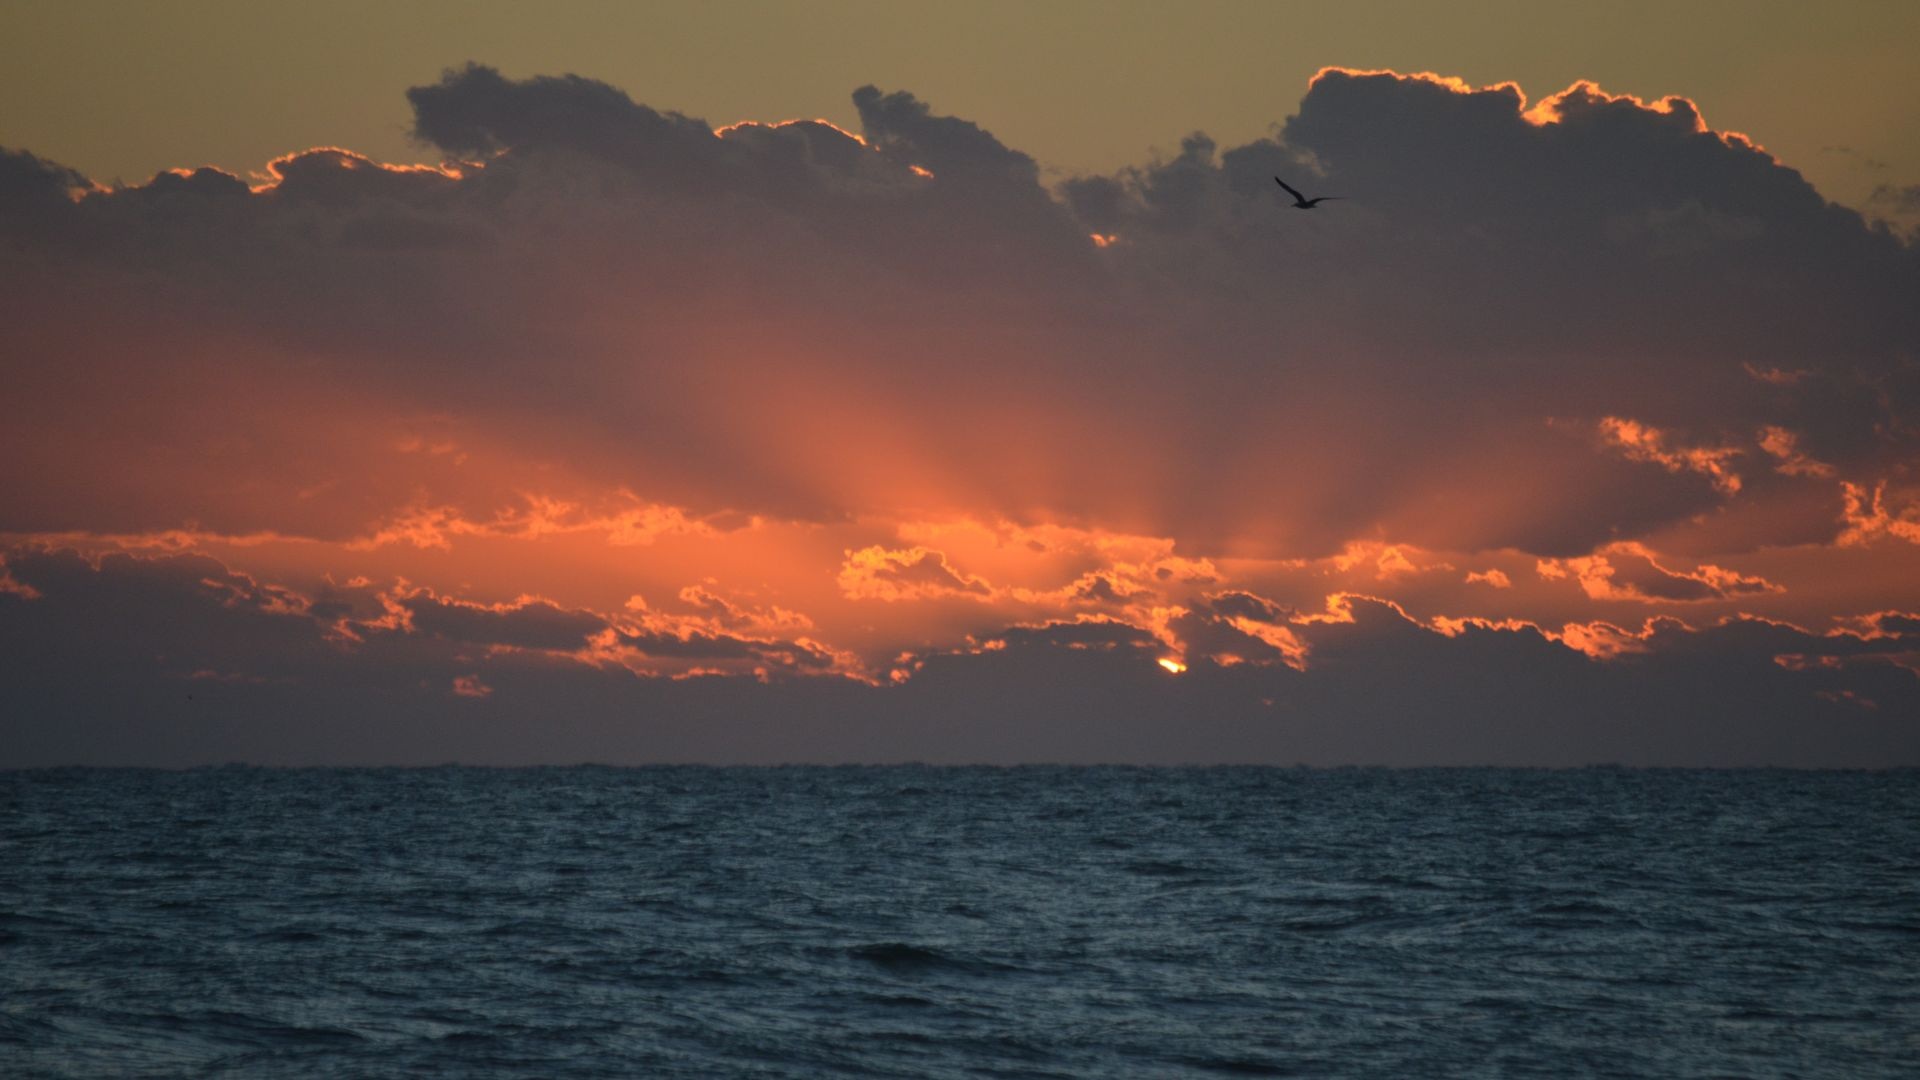
sea, coast, water, ocean, horizon, cloud, sky, sun, sunrise, sunset, morning, dawn, dusk, evening, bay, clouds, afterglow